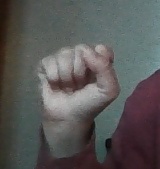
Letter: saad